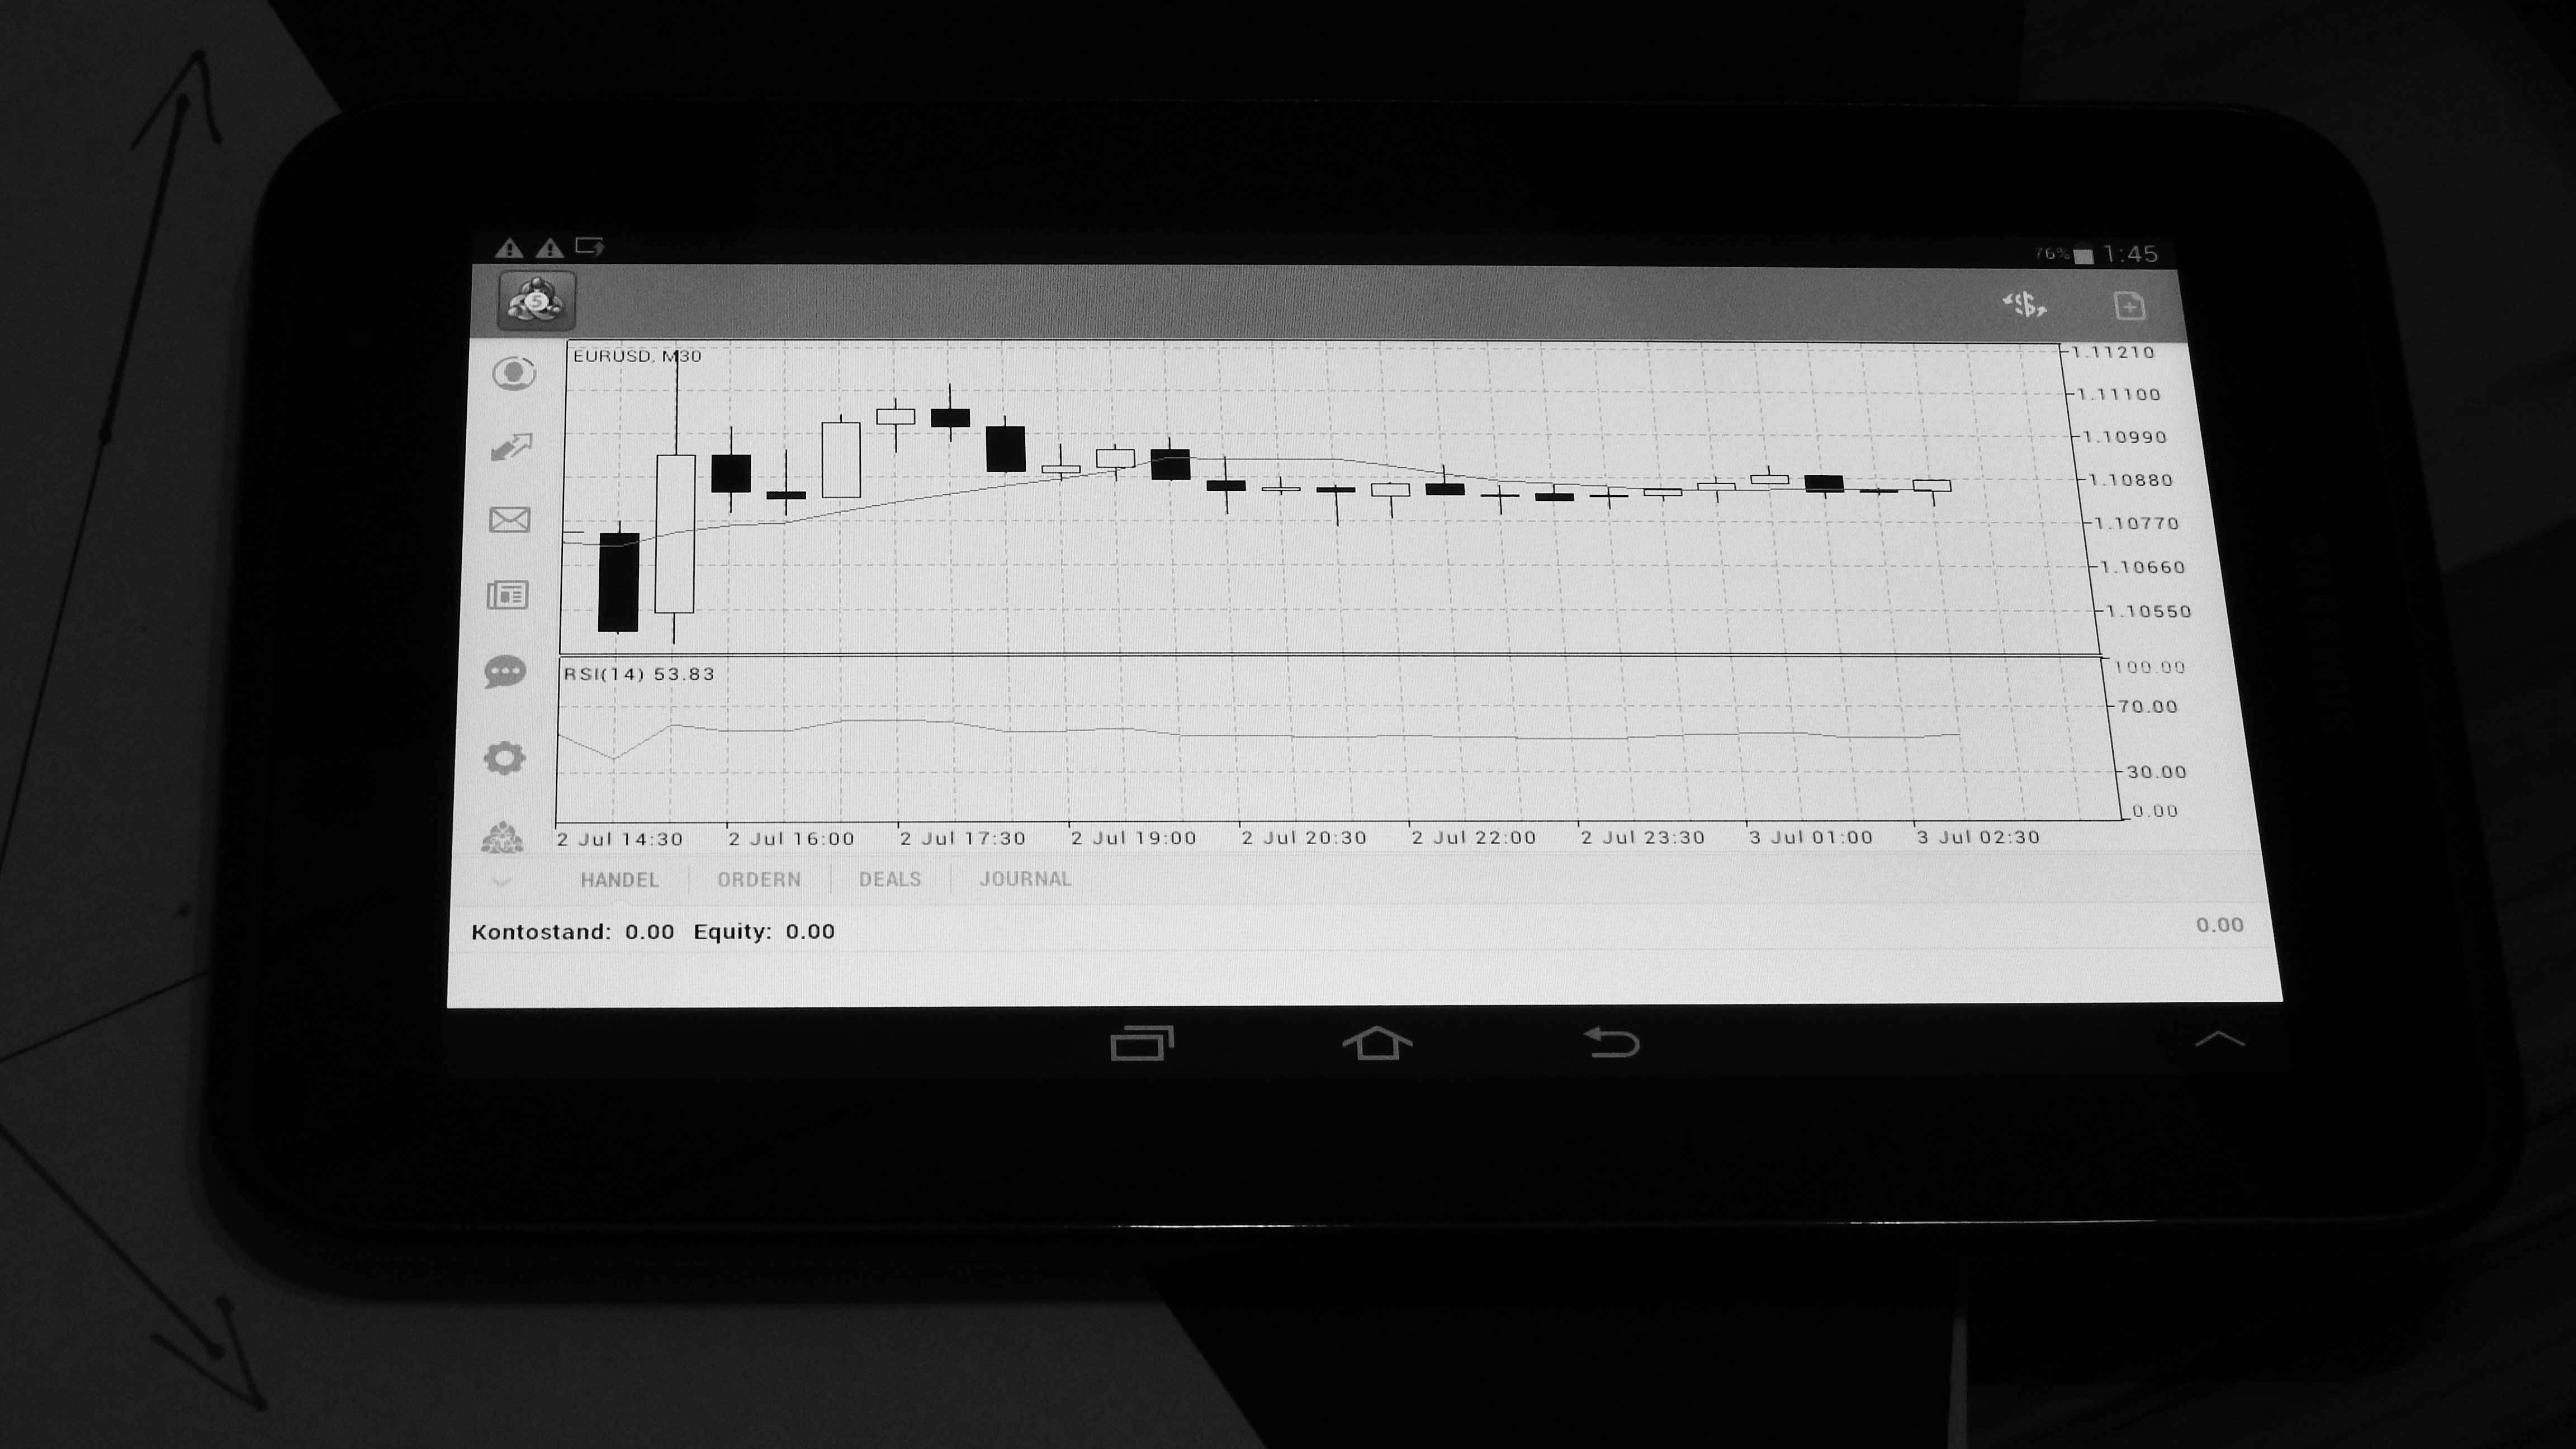
technology, tablet, gadget, chart, brand, font, design, text, image, document, multimedia, screenshot, analysis, trading, forex, tablet computer